Colorado Plateau

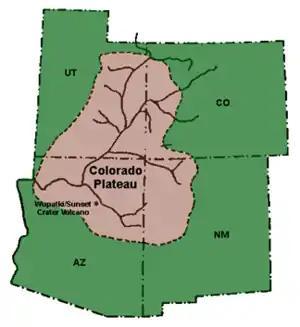
A map of the Colorado Plateau.

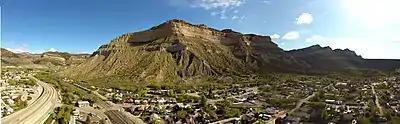

The Colorado Plateau is a physiographic and desert region of the Intermontane Plateaus, roughly centered on the Four Corners region of the Southwestern United States. This plateau covers an area of 336,700 km (130,000 mi) within western Colorado, northwestern New Mexico, southern and eastern Utah, northern Arizona, and a tiny fraction in the extreme southeast of Nevada. About 90% of the area is drained by the Colorado River and its main tributaries: the Green, San Juan, and Little Colorado. Most of the remainder of the plateau is drained by the Rio Grande and its tributaries.